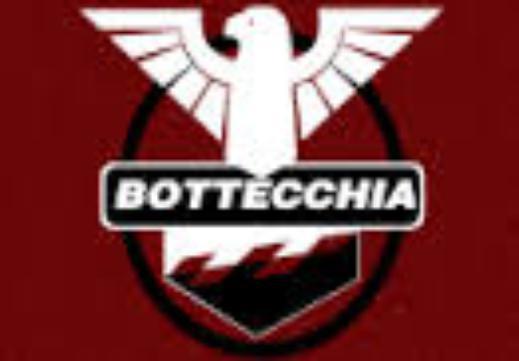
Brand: bottecchia
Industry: Transportation